Lemon pepper wings

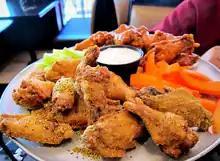
A platter of lemon pepper wings, buffalo wings, and sliced vegetables

"Lemon pepper wet" is a variation in which the wings are coated in a sauce. They may be tossed in a lemon sauce instead of a dry rub. This version of the dish was invented at the American Deli in Atlanta. Other versions of this dish involve coating the wings with butter or buffalo sauce and tossing them in dry lemon pepper seasoning.